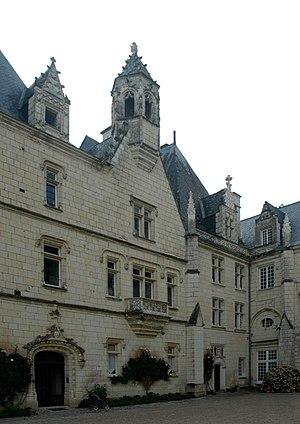
Le Château d'Usse, aile est